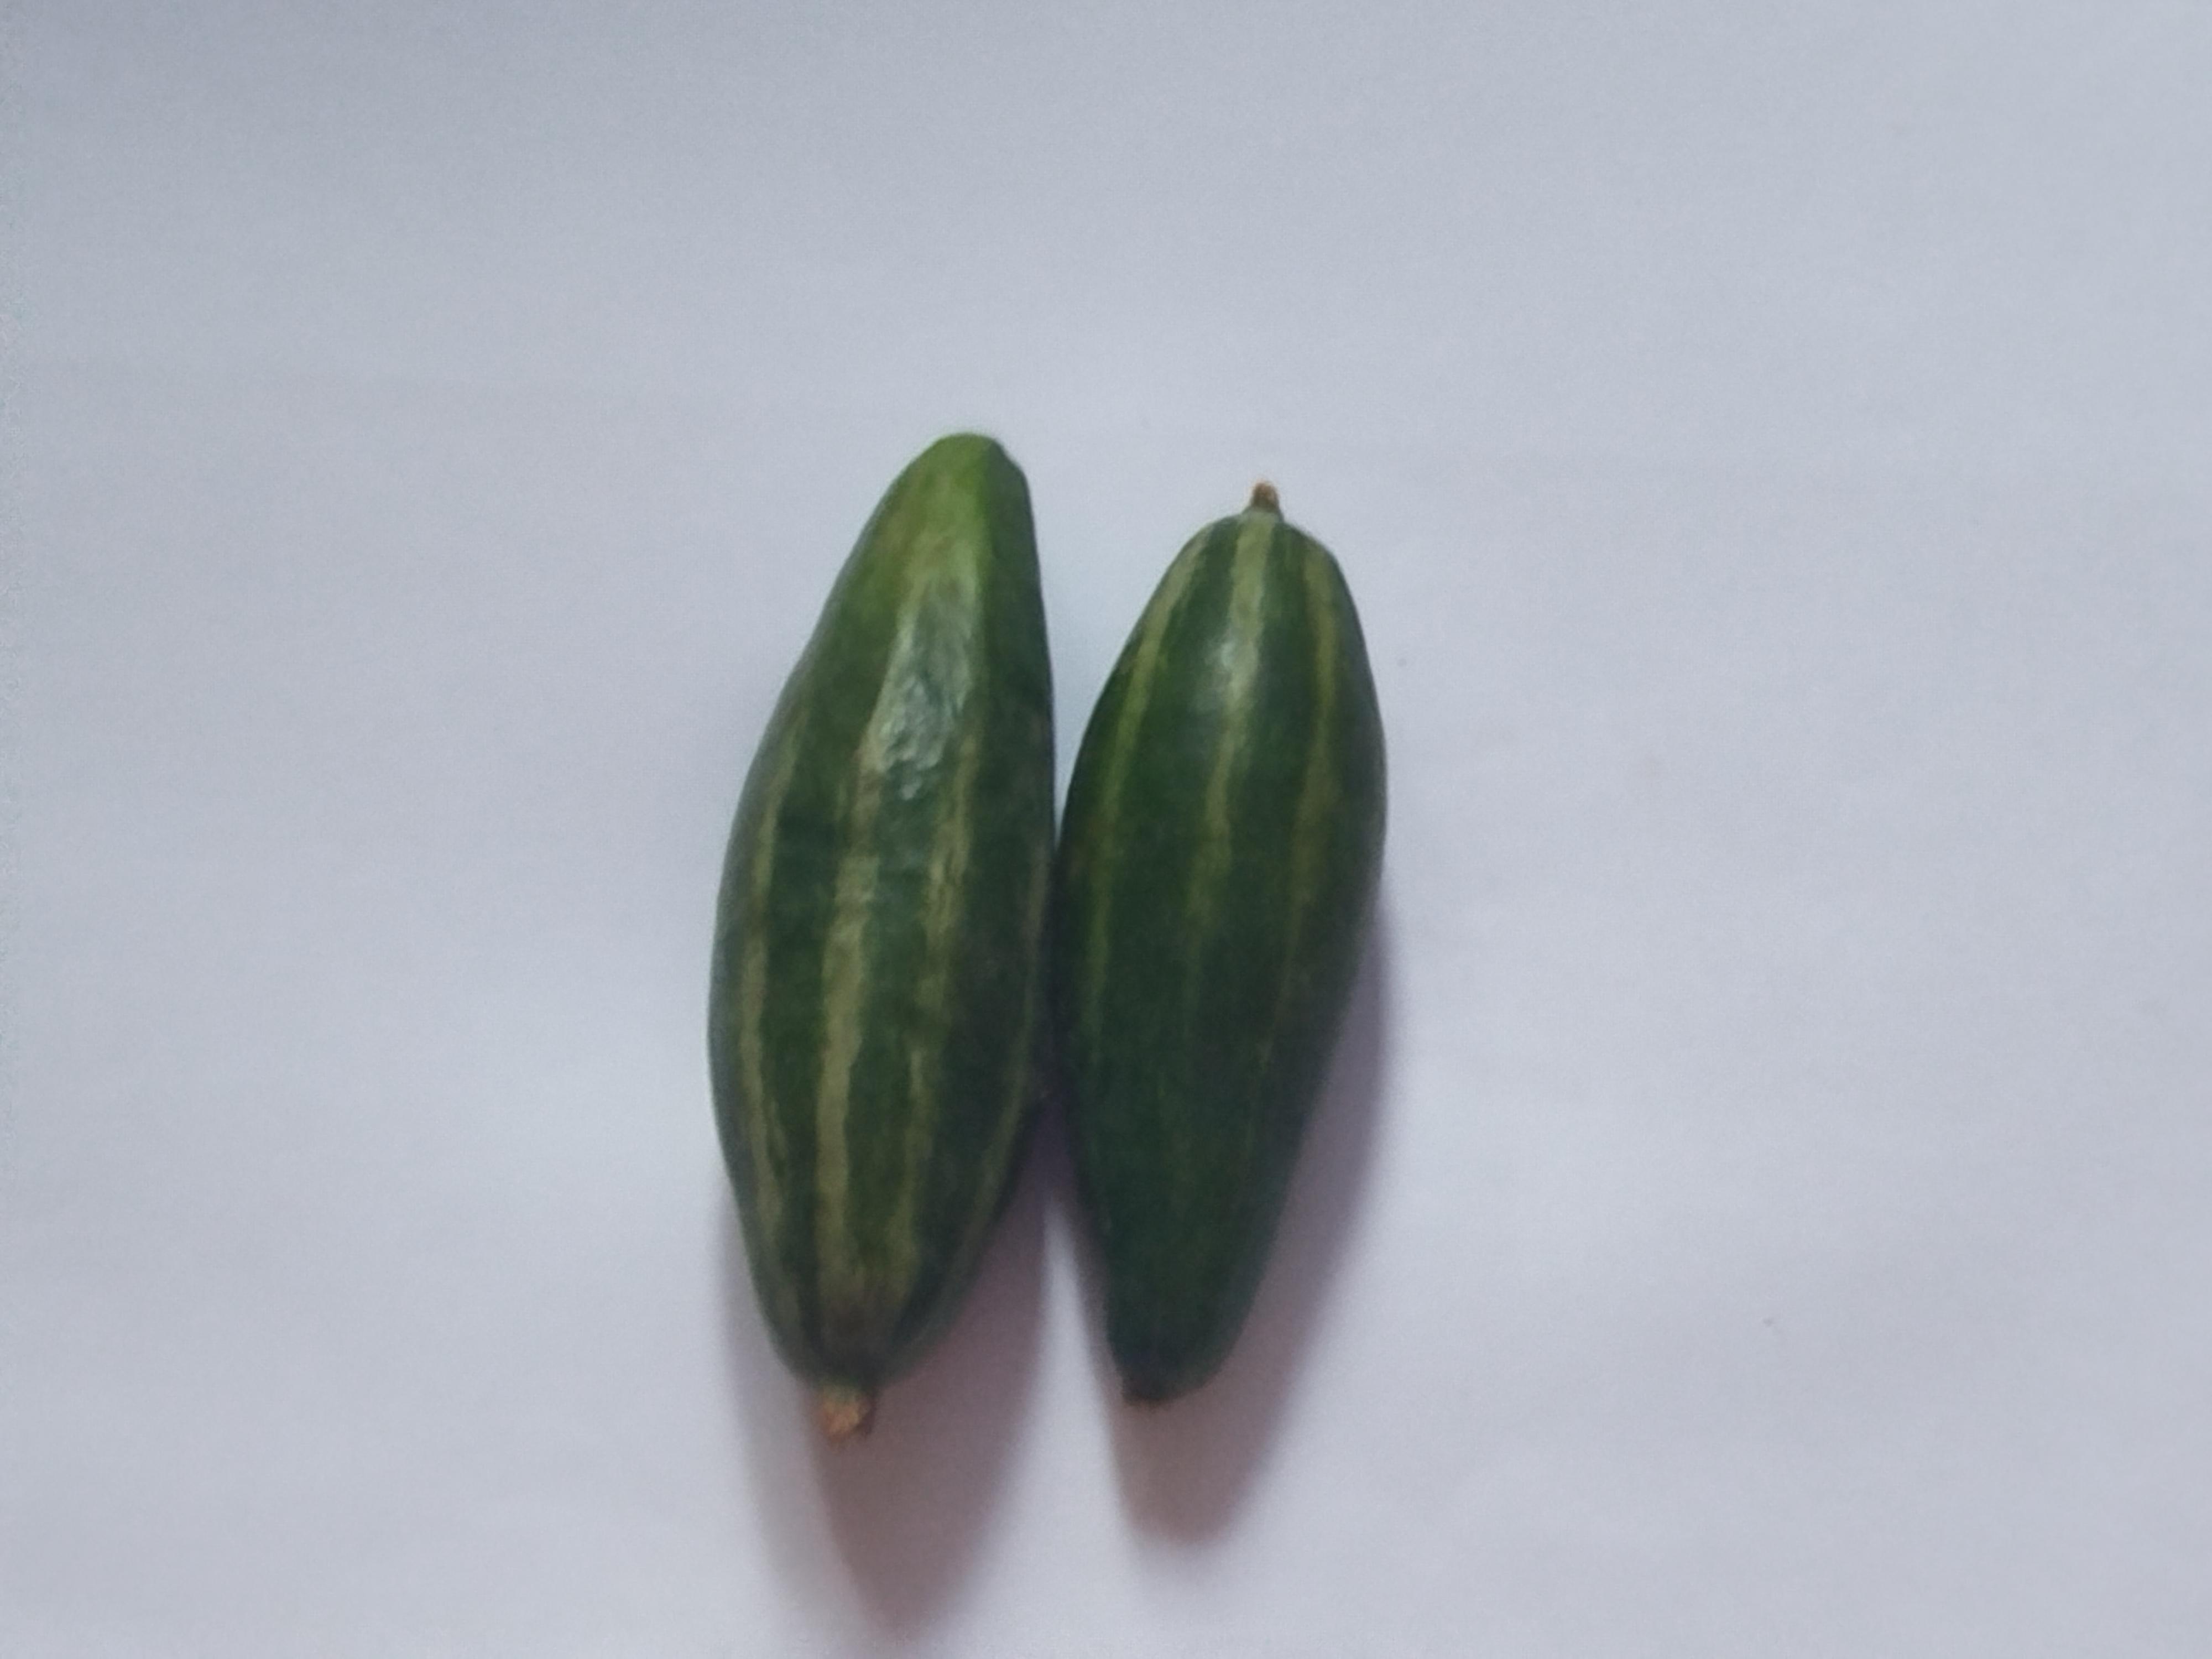
Label: Pointed gourd